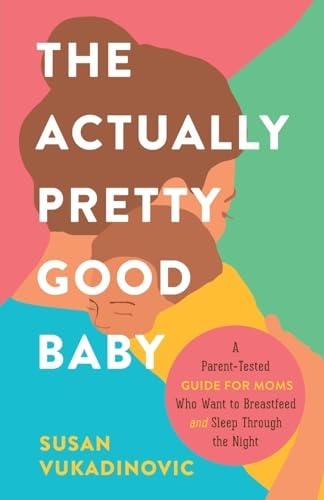
Vukadinovic - Actually Pretty Good Baby A Parent-Tested Guide for Mom
Edition Number - 0001. Pages Count - 300. Binding type - Perfect. About this Item The item is a book paperback or softback The Author Name is Vukadinovic, Susan The Title is The Actually Pretty Good Baby: A Parent-Tested Guide for Moms who Want to Breastfeed and Sleep Through the Night Condition New Other Comments Edition Number - 0001. Pages Count - 300. Binding type - Perfect. Category - FAMILY & RELATIONSHIPS / Life Stages / Infants & Toddlers HEALTH & FITNESS / Breastfeeding HEALTH & FITNESS / Sleep We Use Stock Images Because we have over 2 million items for sale we have to use stock images, this listing does not include the actual image of the item for sale. The purchase of this specific item is made with the understanding that the image shown in this listing is a stock image and not the actual item for sale. For example: some of our stock images include stickers, labels, price tags, hyper stickers, obi's, promotional messages, signatures and or writing which may not be available in the actual item. When possible we will add details of the items we are selling to help buyers know what is included in the item for sale. The details are provided automatically from our central master database and can sometimes be wrong. Books are released in many editions and variations, such as standard edition, re-issue, not for sale, promotional, special edition, limited edition, and many other editions and versions. The Book you receive could be any of these editions or variations. If you are looking for a specific edition or version please contact us to verify what we are selling. Gift Ideas This is a great Christmas gift idea. Hours of Service We have many warehouses, some of the warehouses process orders seven days a week, but the Administration Support Staff are located at a head office location, outside of the warehouses, and typically work only Monday to Friday. Location ID 555z iHaveit SKU ID 158169428
Category: Baby & Toddler > Nursing & Feeding